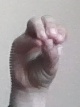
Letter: ha